Aristides

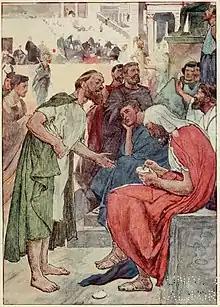
Aristides and the citizens

Aristides (530–468 BC) was an ancient Athenian statesman. Nicknamed "the Just" (δίκαιος, "díkaios"), he flourished at the beginning of Athens' Classical period and is remembered for his generalship in the Persian War. The ancient historian Herodotus cited him as "the best and most honourable man in Athens", and he received similarly reverent treatment in Plato's Socratic dialogues.